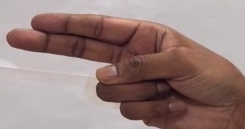
ASL sign: H